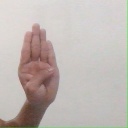
अक्षर: ब